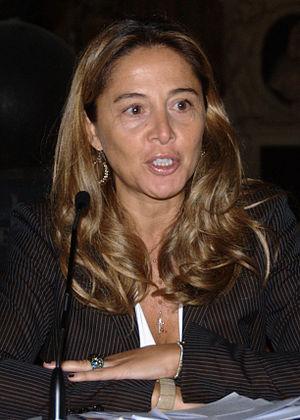
Erminia Mazzoni est une ancienne députée européenne italienne membre du Parti populaire européen. Elle est présidente de la commission des pétitions et membre de la Commission du développement régional.